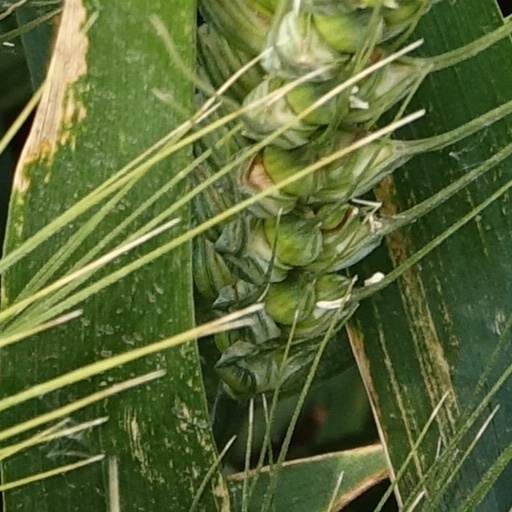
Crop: wheat